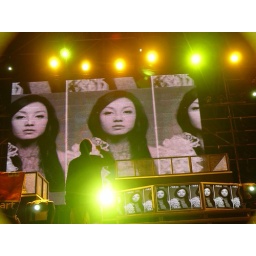
another hand & his girl in LED screen